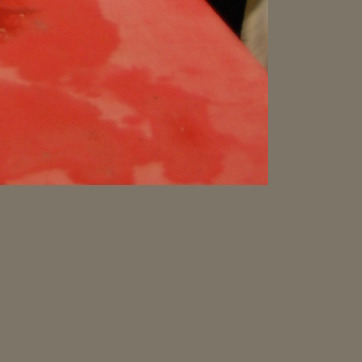
Material: plastic